Vai que Dá Certo

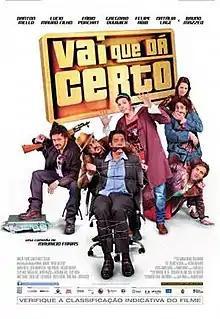

Vai que Dá Certo is a 2013 Brazilian crime comedy film directed by Mauricio Farias. It was shot in Paulínia and Campinas, cities in the state of São Paulo.